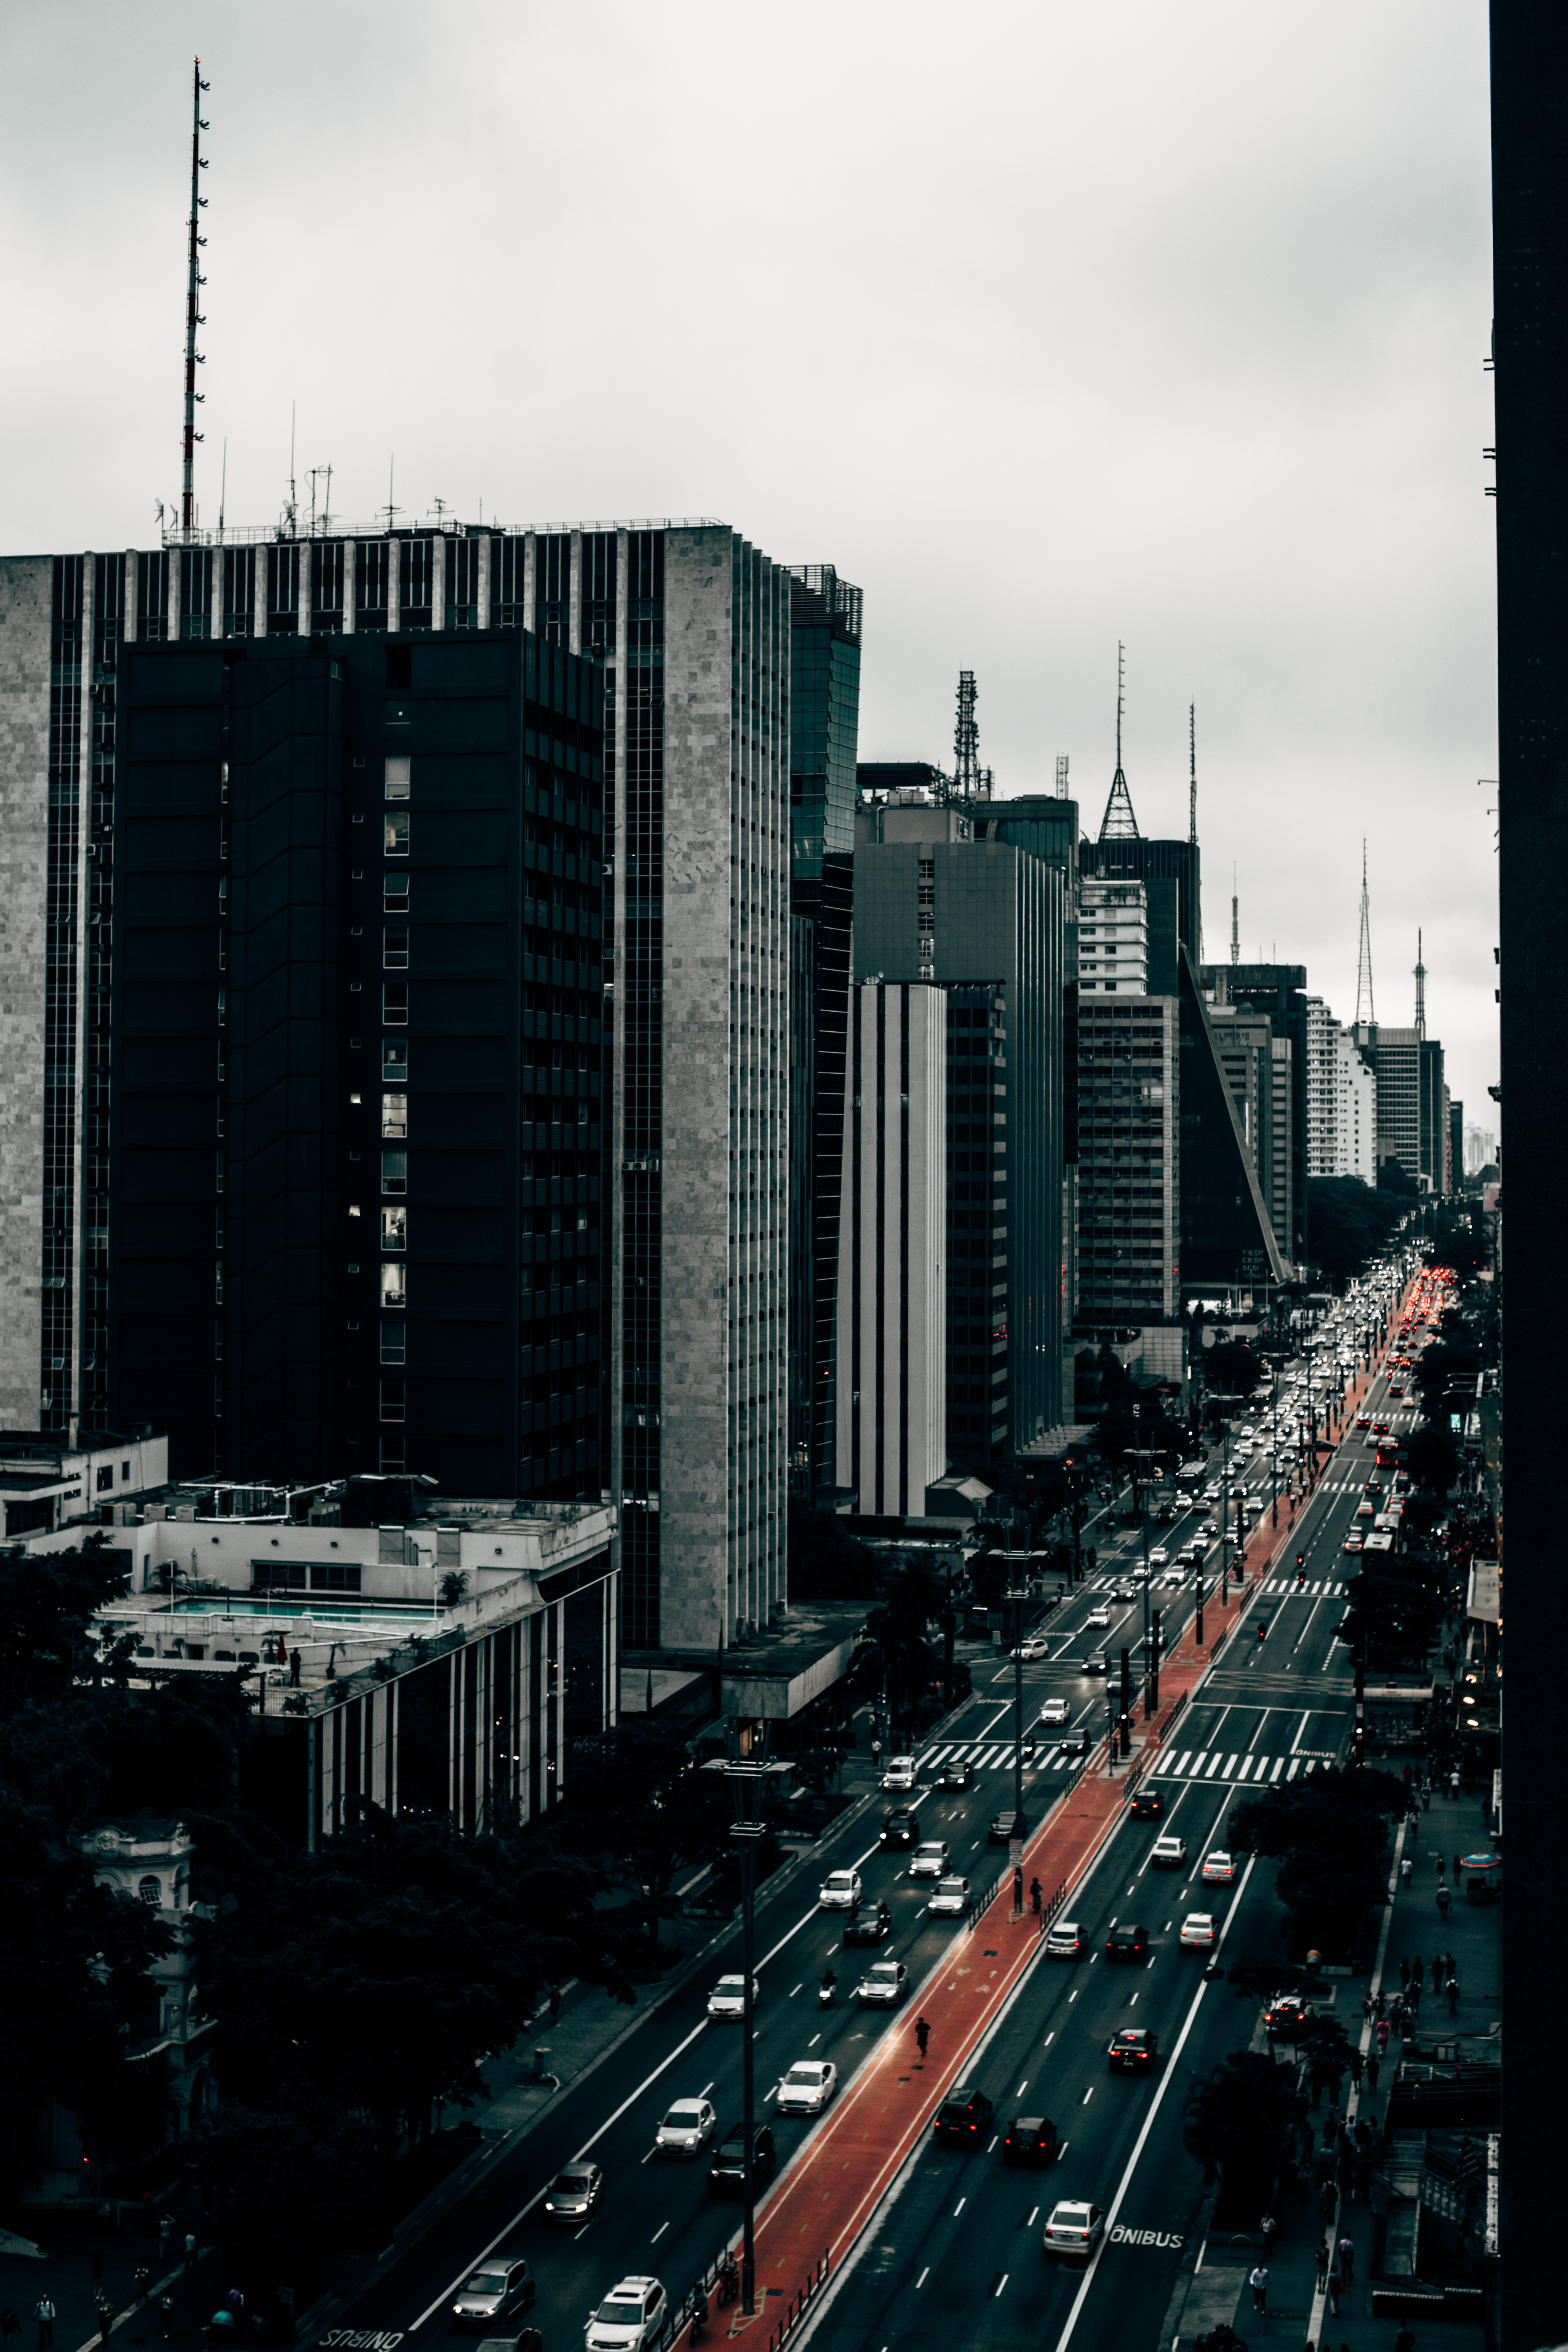
black and white, architecture, skyline, street, city, skyscraper, cityscape, downtown, tower, landmark, tower block, buildings, cars, brazil, shape, metropolis, sao paulo, urban area, residential area, human settlement, metropolitan area, paulista avenue, avenida paulista, color pass